Fritz Fullriede

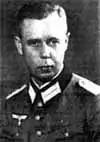

Fritz Fullriede (4 January 1895 – 3 November 1969) was a German officer and war criminal during World War II. Fullriede fought in the German invasion of Poland, on the Eastern Front, in the Afrika Korps and the Italian Campaign. The last commander of Festung Kolberg, Fullriede received the Knight's Cross of the Iron Cross with Oak Leaves in 1945. Fullfriede's capable defense of Kolberg allowed 70,000 civilians and 40,000 military personnel to evacuate Kolberg via sea route to other parts of Germany. After the war, Fullriede was tried and convicted by a Dutch court for his role in the Putten raid of 1944. He was sentenced to 2.5 years in prison.